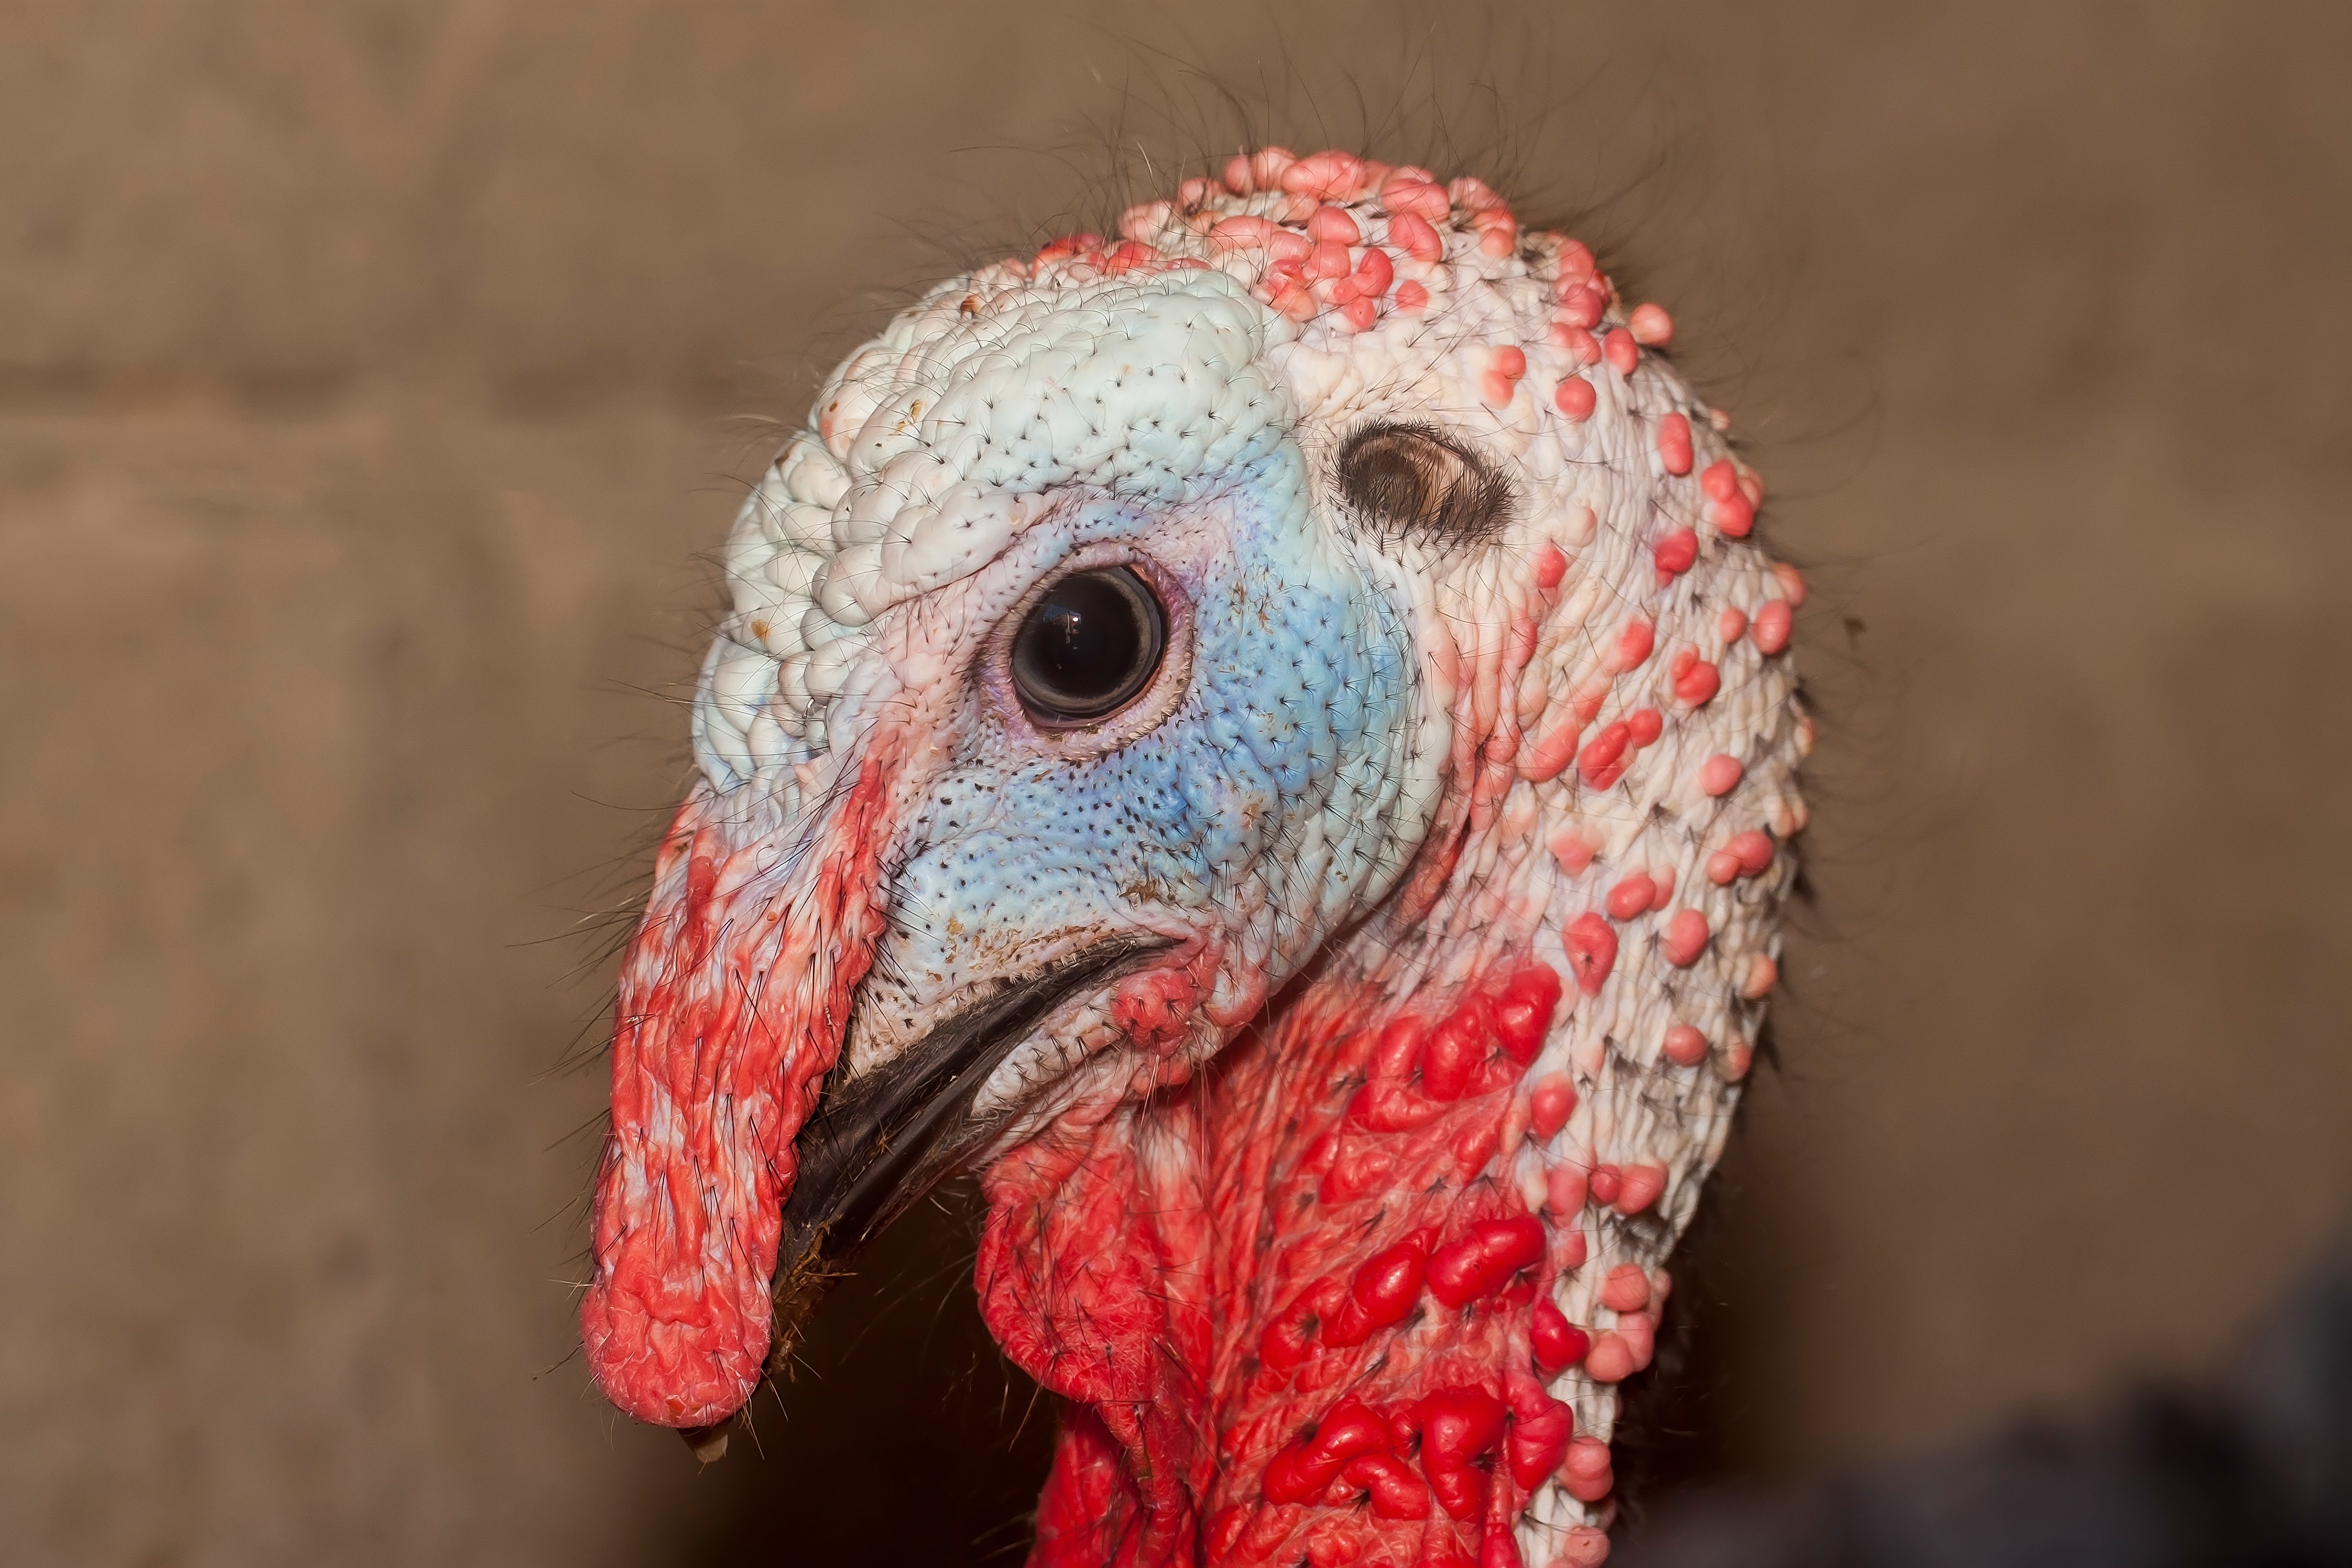
bird, animal, red, beak, color, blue, colorful, fauna, peacock, close up, colors, feathers, galliformes, turkey, vertebrate, ave, phasianidae, wild turkey, domesticated turkey